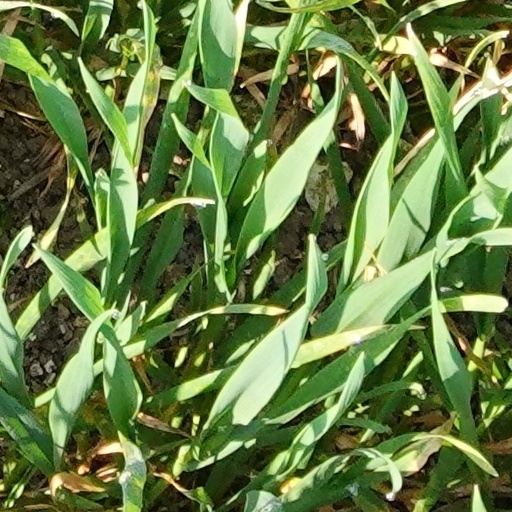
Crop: wheat